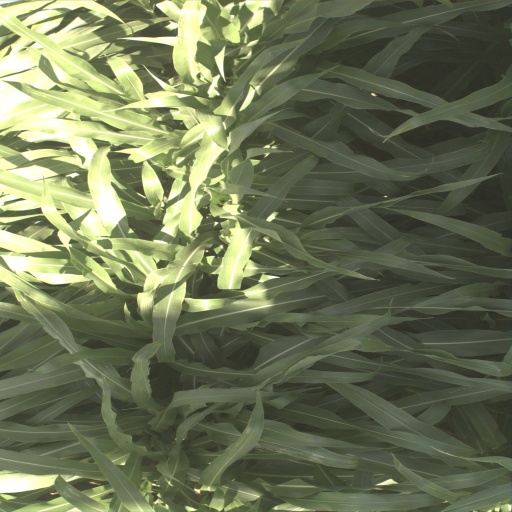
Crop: sorghum